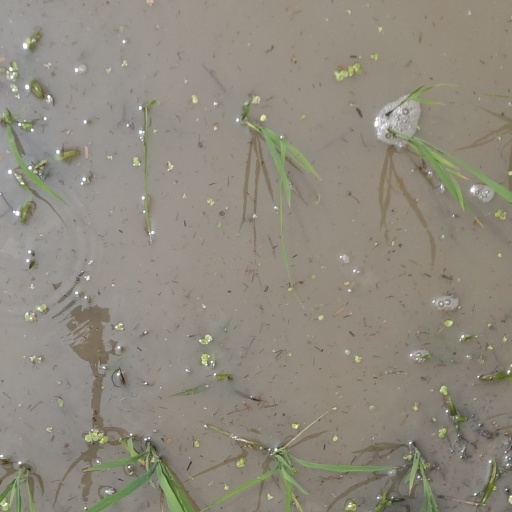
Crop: rice